Hotel Room

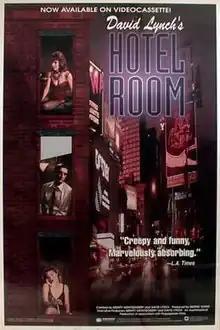
"Hotel Room" poster

Hotel Room (sometimes referred to as David Lynch's Hotel Room) is an American drama anthology series that aired for three episodes on HBO on January 8, 1993, with a rerun the next night. Created by Monty Montgomery and David Lynch (who directed the first and third episodes), each episode stars a different cast and takes place in room 603 of the New York City–based "Railroad Hotel", in the years 1969, 1992, and 1936, respectively. The three episodes (respectively 27, 25 and 47-minute long; for a total of 99 minutes) were created to be shown together in the form of a feature-length pilot, with the hope that if they were well received, a series of episodes in the same stand-alone half-hour format would be produced later. Following a lukewarm reception, HBO chose to not produce more episodes.